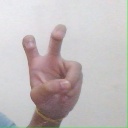
अक्षर: ई